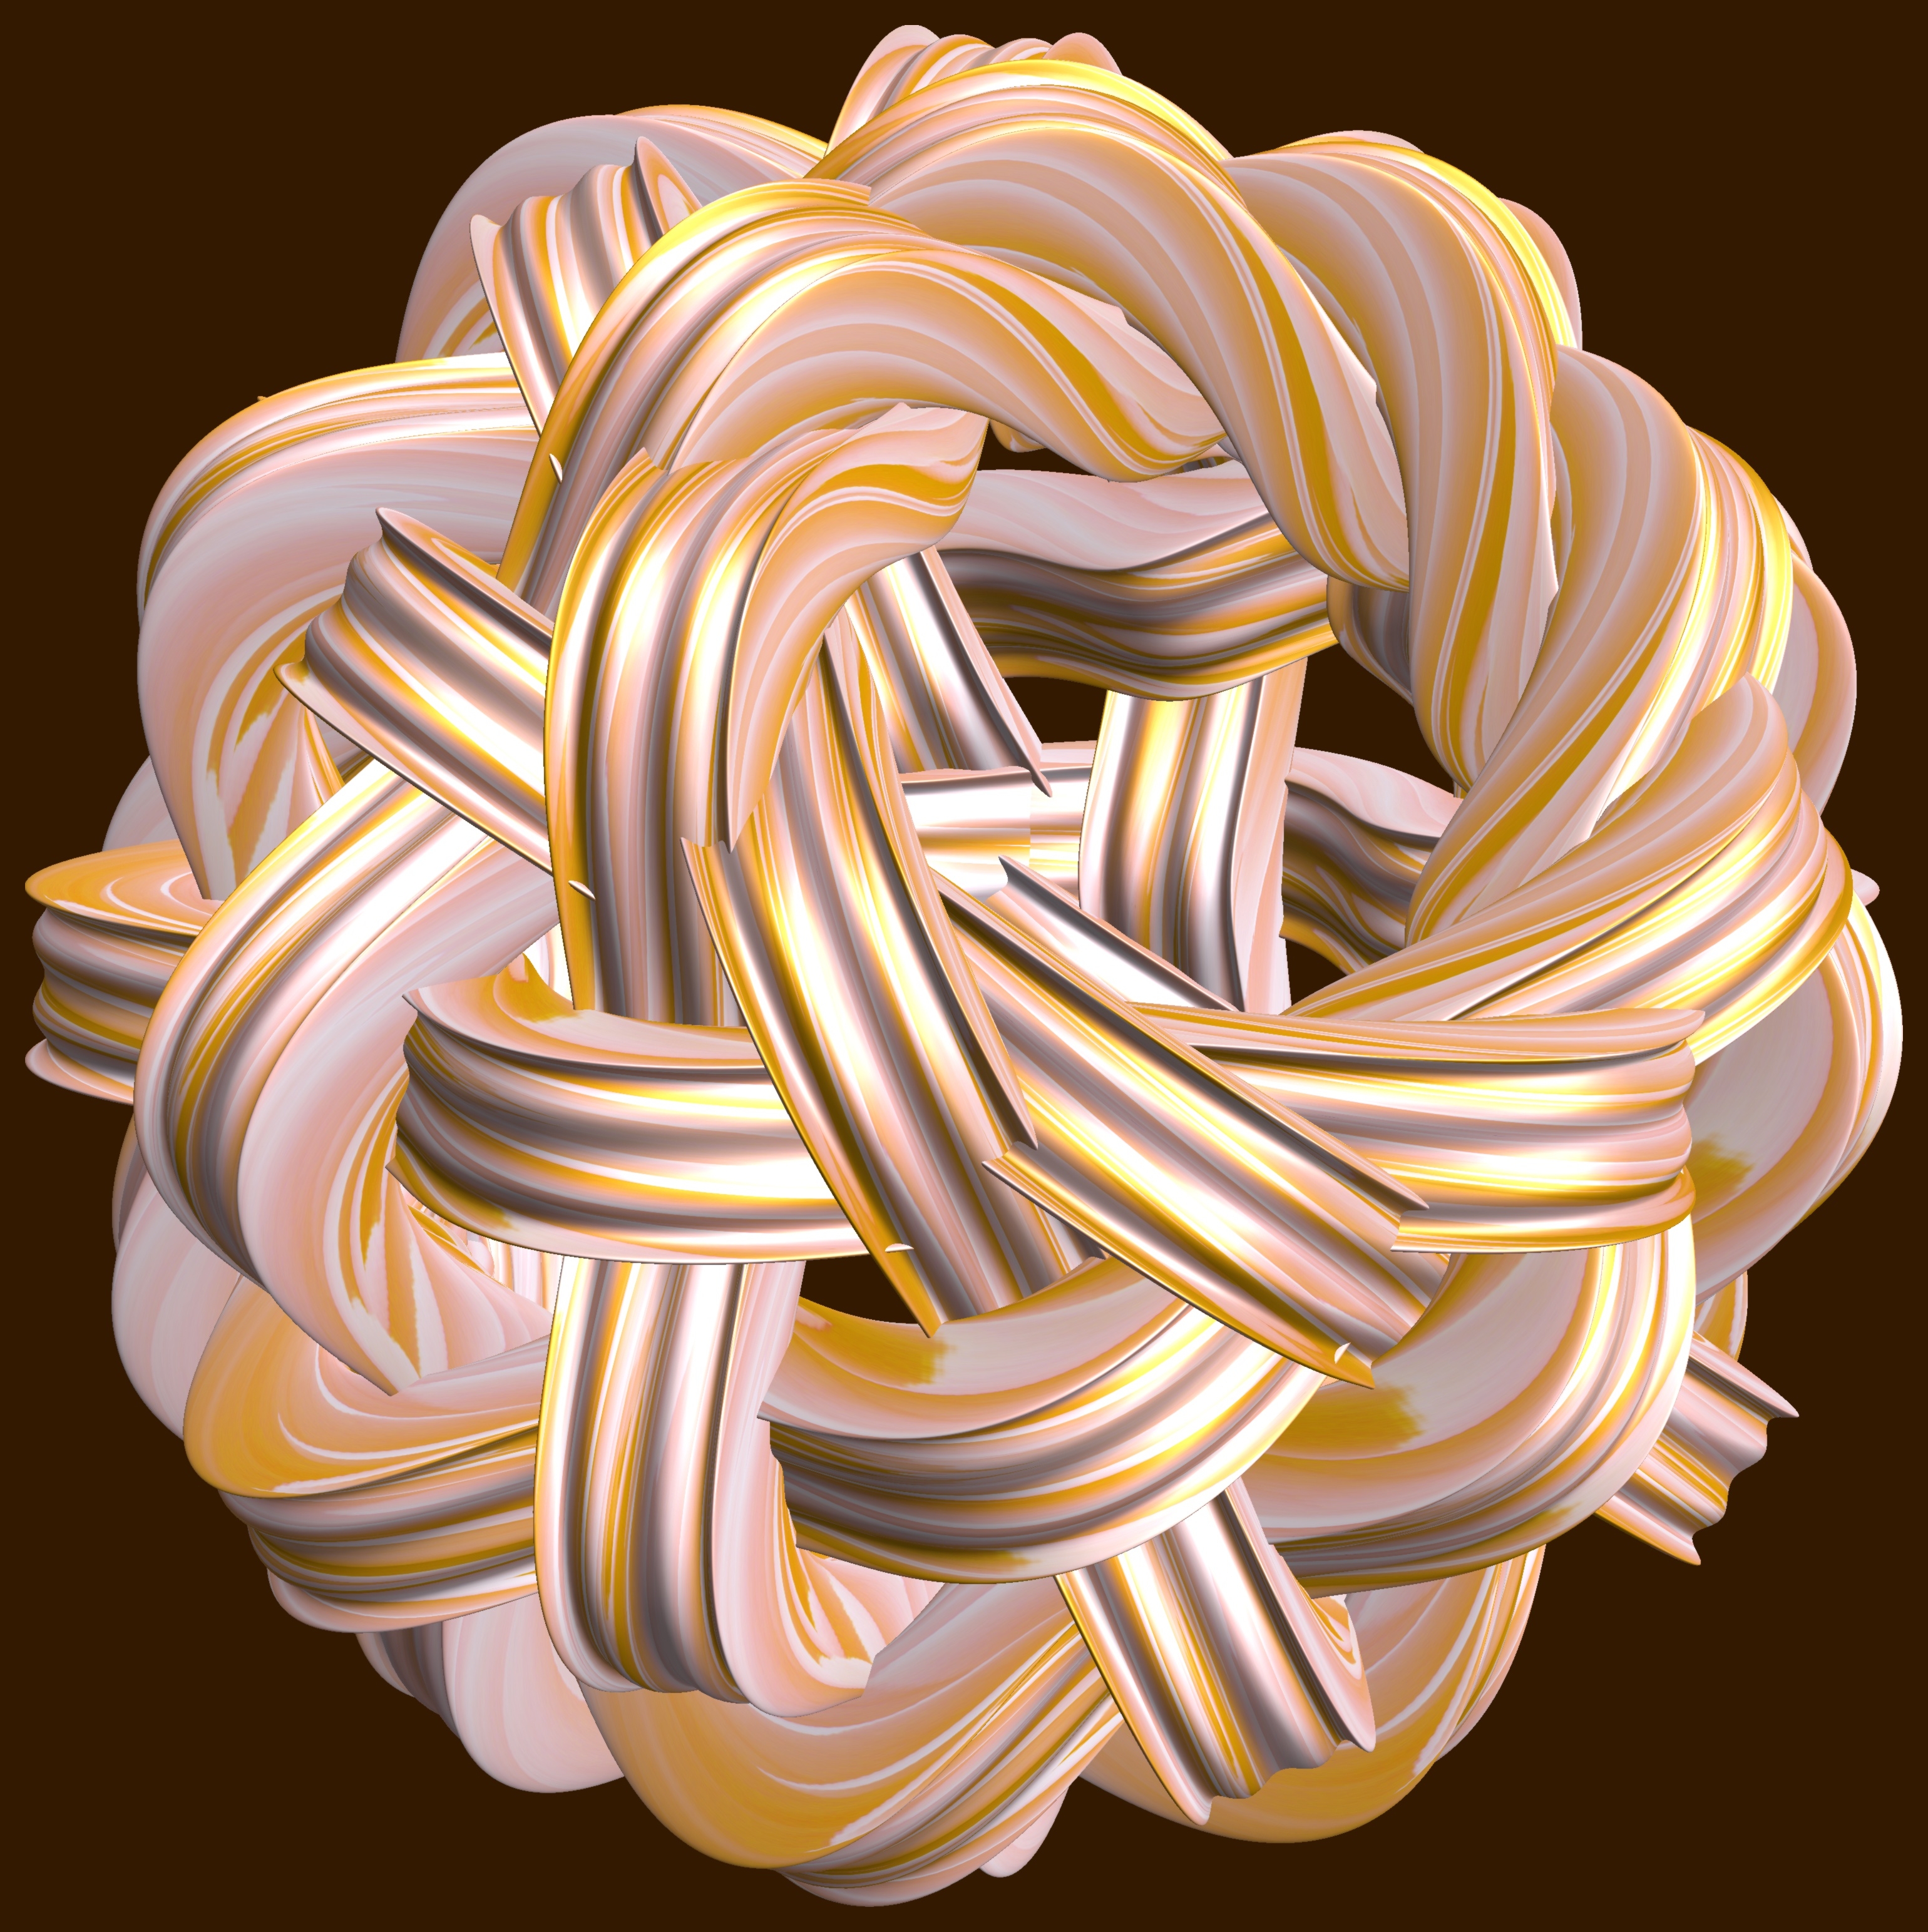
structure, texture, spiral, flower, petal, pattern, geometry, lighting, circle, sculpture, art, cool image, illustration, design, symmetry, 3d, graphic, carving, shape, torus, mathematica, cg, parametricplot3d, code, program, algorithm, mapping, geometricsculpture, hexagram